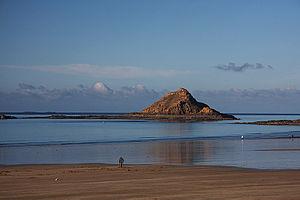
Pléneuf-Val-André [plenœf val ɑ̃dʁe] est une commune française située dans le département des Côtes-d'Armor en Région Bretagne.
L'îlot du Verdelet se dresse à la pointe de Piégu sur la commune de Pléneuf-Val-André dans les Côtes-d'Armor. Grâce à l'initiative d'une association locale de protection de la nature et d'Edmond Tranin cet îlot fut érigé dès 1973 en réserve ornithologique avec une interdiction de chasse.